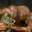
Label: beaver